State Archives of Milan

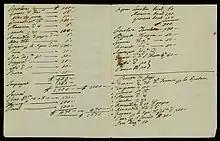
ASMi, Sormani Giussani Andreani Verri Fund, b. 54 fasc. 1. The back of the document shows the provision of food and various foods for the banquet that took place on March 13, 1784 at Moncucco di Brugherio, in the villa of Count Gian Mario Andreani, to celebrate his brother Paolo's balloon ride, the first to take place on Italian soil.

The largest part of the archival holdings are the Government Acts (28,000 folders), that is, all those documents from the Milanese magistracies operating from the Spanish government (1535-1714) to the Austrian magistracies of the Kingdom of Lombardy-Venetia. This collection was created and organized by Luca Peroni (1745-1832), director of the archives during the three-year period 1796-1799 and then from 1818 to 1832. Peroni, moved by the Enlightenment rationalization initiated by "Encyclopédie" and the classification of the animal and plant world by Carl Linnaeus, proceeded to dismember the original archives and then to select or discard the said papers and finally re-aggregate them according to subject matter. Although this inevitably entailed breaking the archival bond, the Peronian system was introduced as an act of an administrative nature: the adoption of a single criterion of organization by subject matter would allow records to be found quickly and efficiently. Continued by Luigi Osio and partly by Cesare Cantù, this type of reorganization of archival material was opposed by director Luigi Fumi in the early 20th century and then completely abandoned.